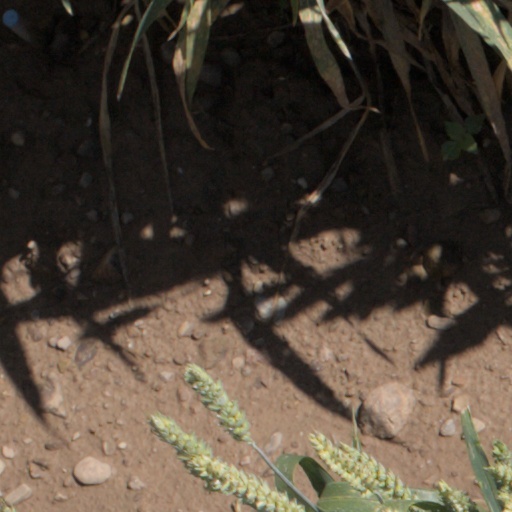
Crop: wheat